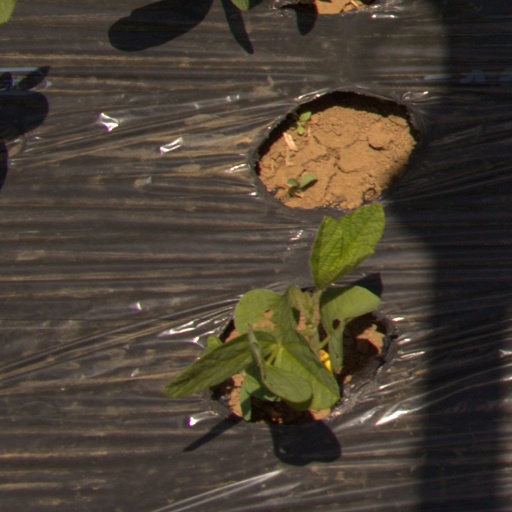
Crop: Jerusalem artichoke